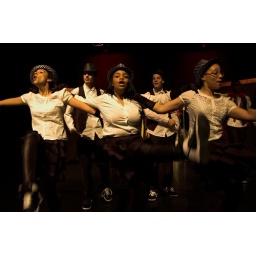
Foto's van de Try Out van Booming Rotterdam door Young Stage in de Hennekijnstraat. Fotograaf Jaap Kooiman